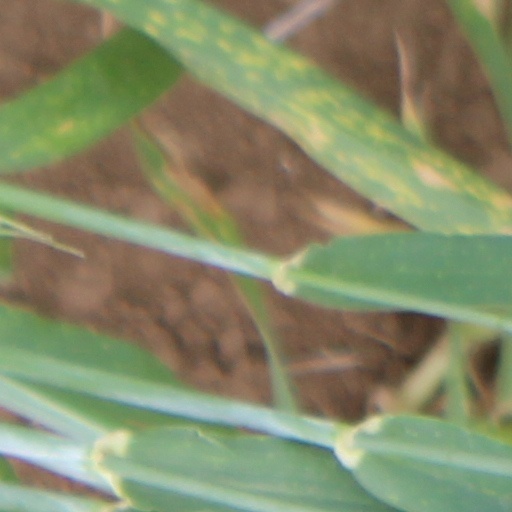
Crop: wheat